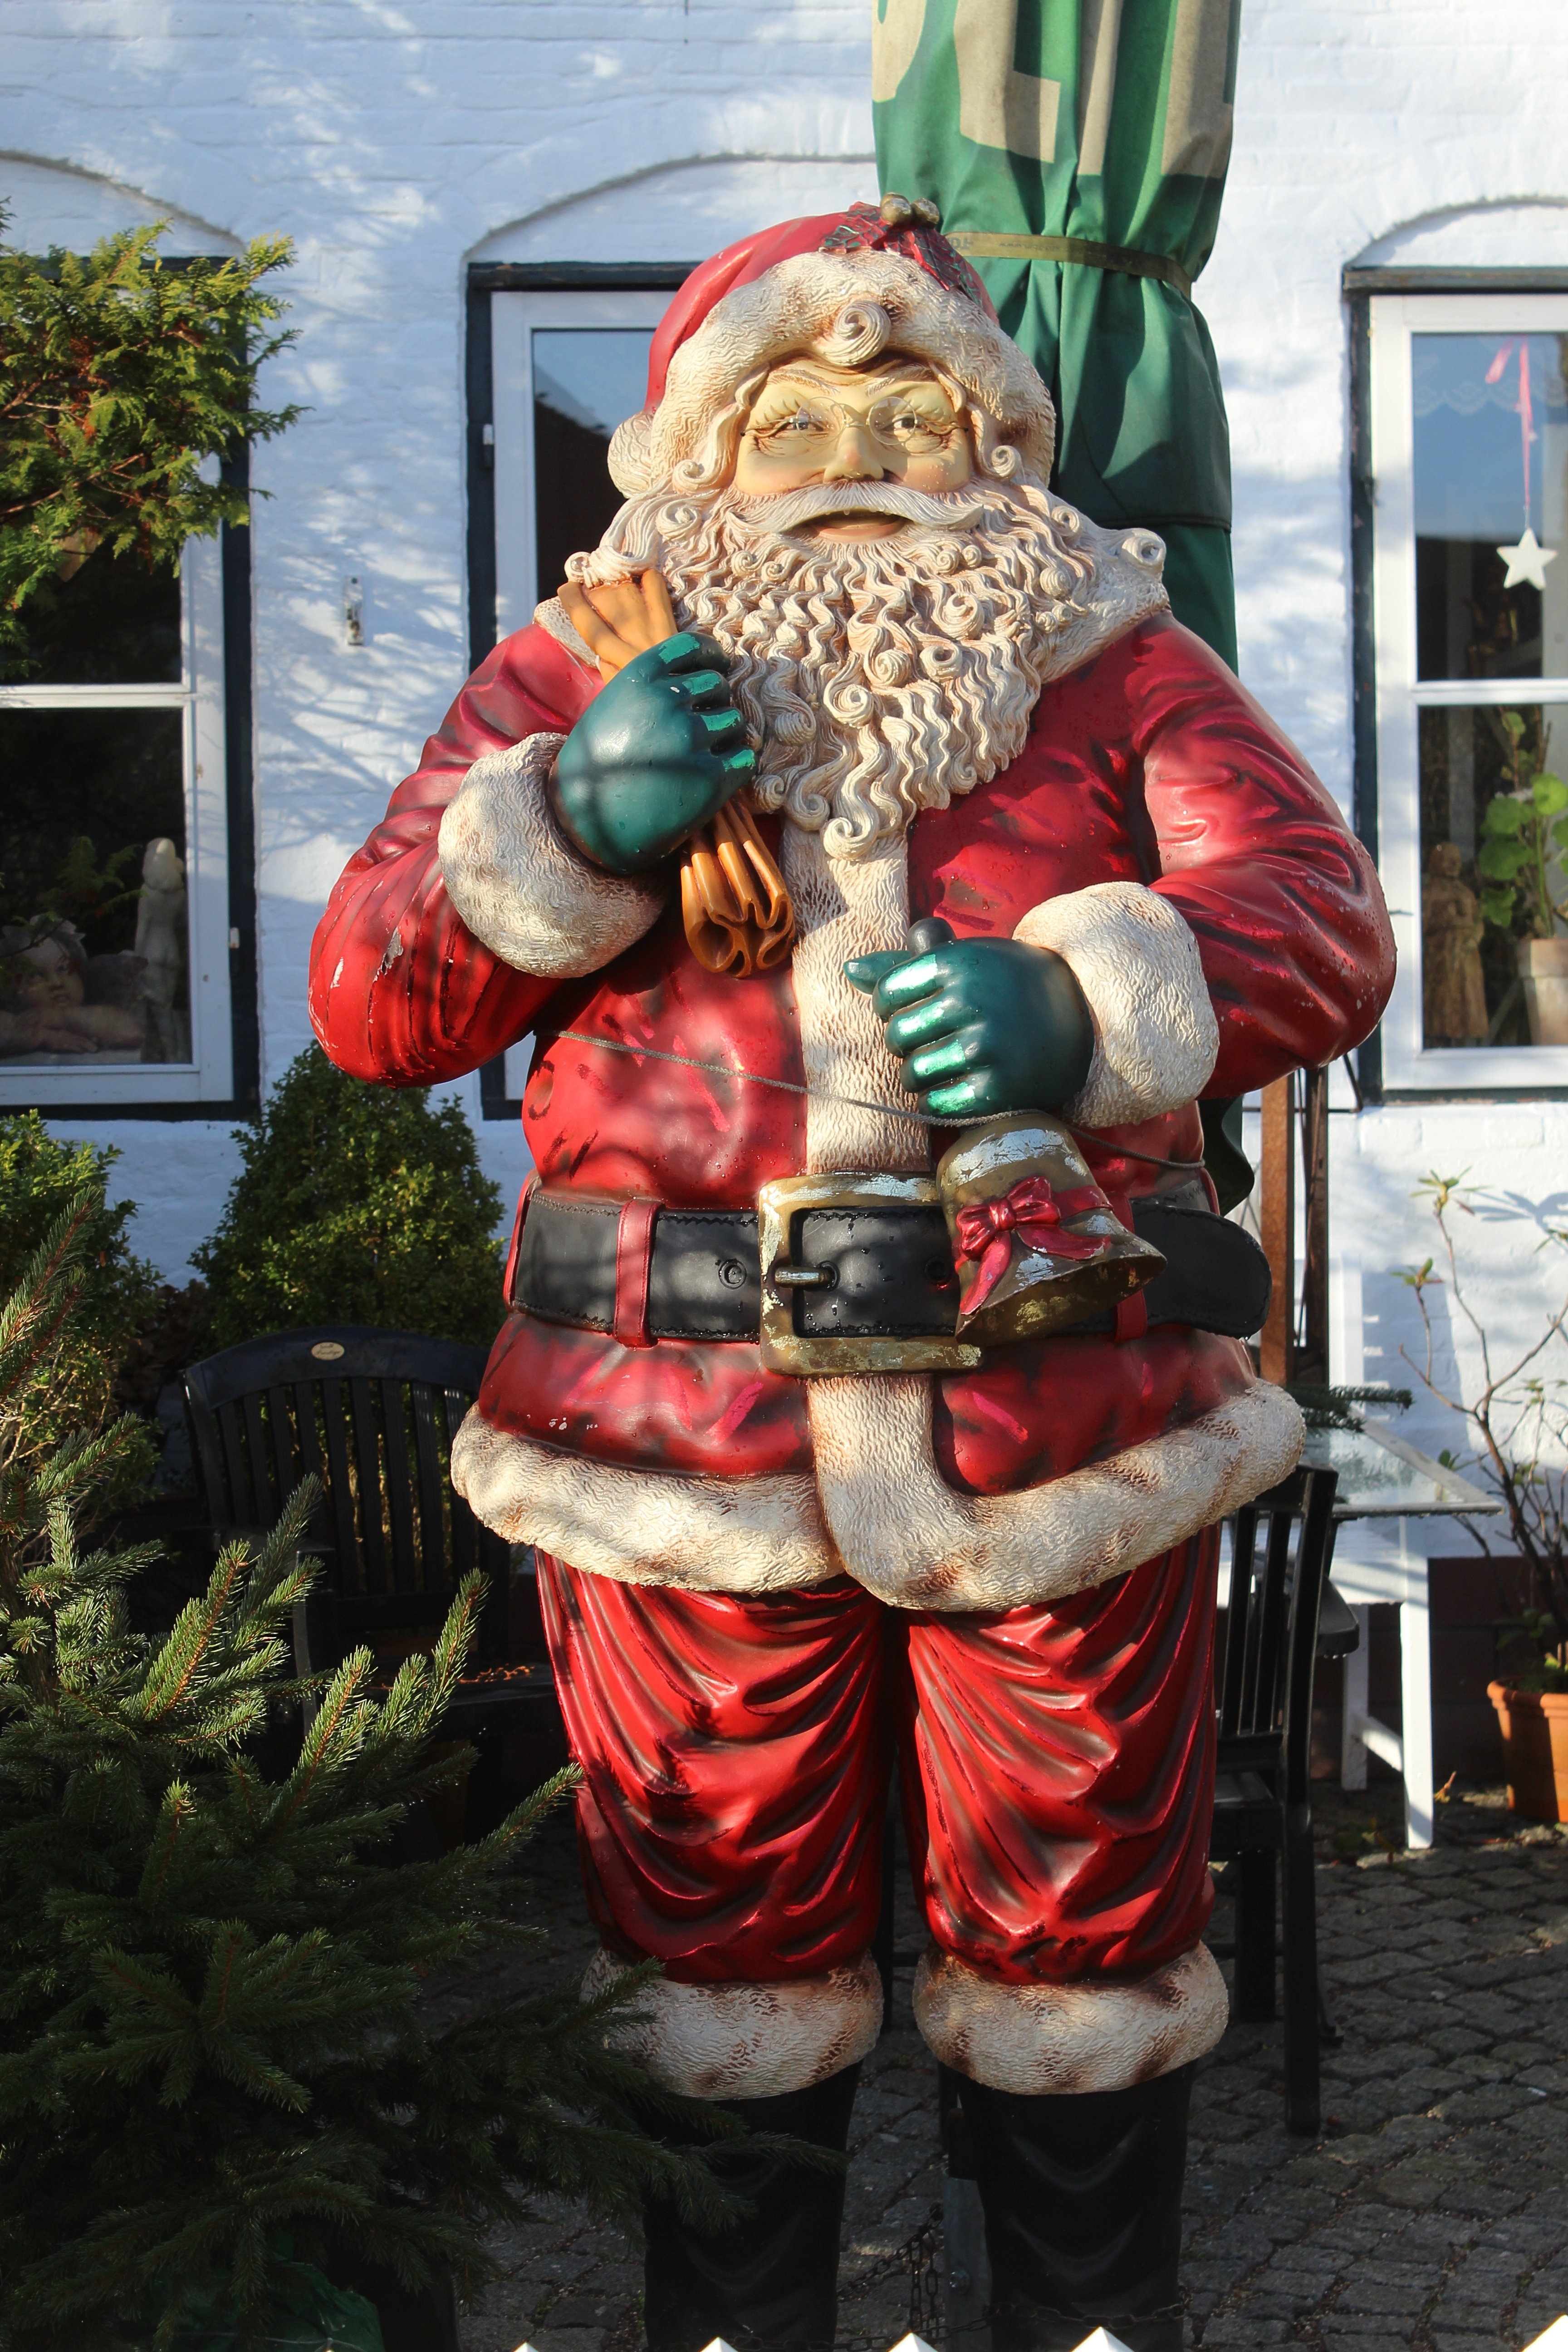
monument, statue, decoration, christmas, advent, christmas time, festival, bart, figure, holidays, christmas market, december, santa claus, christmas motif, christmas greeting